Morag Hood

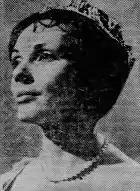
Hood as Natasha in the BBC series "War and Peace" (1972)

Morag Hood (12 December 1942 – 5 October 2002) was a British actress who featured in numerous television programmes, stage productions, and audio presentations in the UK from the 1960s up to the late 1990s.